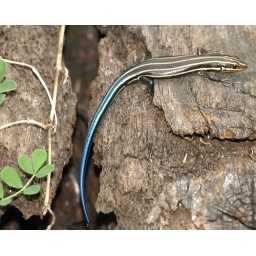
Lots of skinks down by the canal boat dock. Love the blue tail.